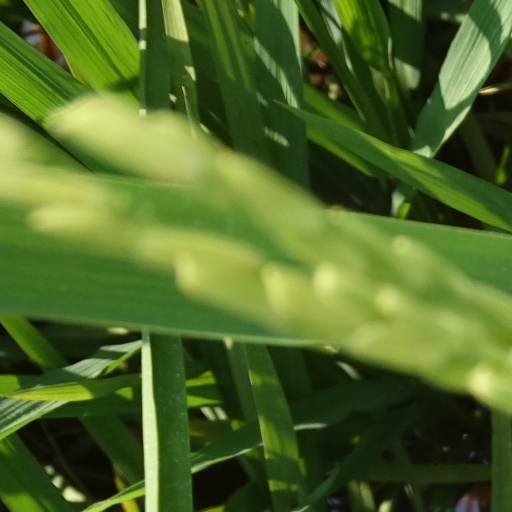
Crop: rice